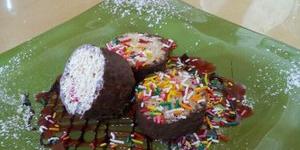
arroz con bonito fresco